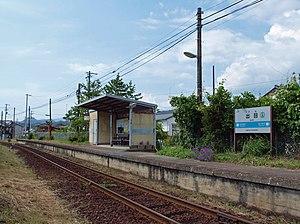
La gare d'Izume est une gare ferroviaire localisée dans la ville de Kihoku, dans la préfecture d'Ehime au Japon. La gare est exploitée par la JR Shikoku, sur la ligne Yodo.